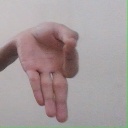
अक्षर: ज्ञ